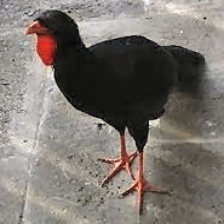
Species: BAND TAILED GUAN
Scientific name: PENELOPE ARGYROTIS